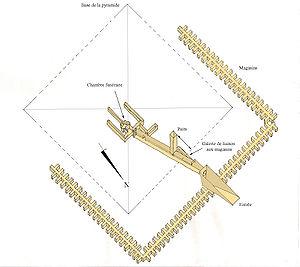
Sekhemkhet serait le second ou troisième souverain de la IIIᵉ dynastie. Il succède à Djéser ou à Sanakht et il précède Khaba ou Sanakht. Ses dates de règnes sont aux alentours de -2611 à -2605.
Les pyramides d'Égypte, de tous les vestiges monumentaux que nous ont légués les Égyptiens de l'Antiquité, et notamment les trois grandes pyramides de Gizeh, sont à la fois les plus impressionnantes et les plus emblématiques de cette civilisation. Si elle fut, à son origine, destinée au roi, l'idée d'une sépulture pyramidale fut rapidement reprise par les proches du souverain. Khéops semble avoir été le premier à autoriser ses femmes à se faire élever un tel tombeau.
Le complexe funéraire de Sekhemkhet est un ensemble de monuments funéraires datant de l'Égypte antique. Il est situé à Saqqarah au sud-ouest de ceux d’Ounas et de Djéser.